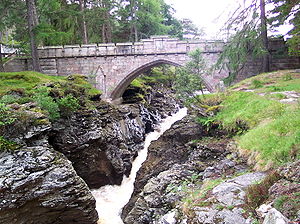
Cairngorms National Park
The Linn of Dee ved floden River Dee i nærhedern af Braemar. Linn er det skotske ord for vandfald.
Cairngorms National Park er en nationalpark i det nordøstlige Skotland, oprettet i 2003. det var den anden af to nationalparker etableret af Skotlands parlament efter Loch Lomond and the Trossachs National Park fra 2002. Parken omfatter bjergkæden Cairngorms og de omgivende bakker.